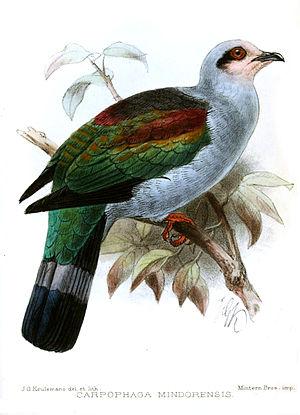
Le Carpophage de Mindoro est une espèce d'oiseaux de la famille des Columbidae.